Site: brandenburg
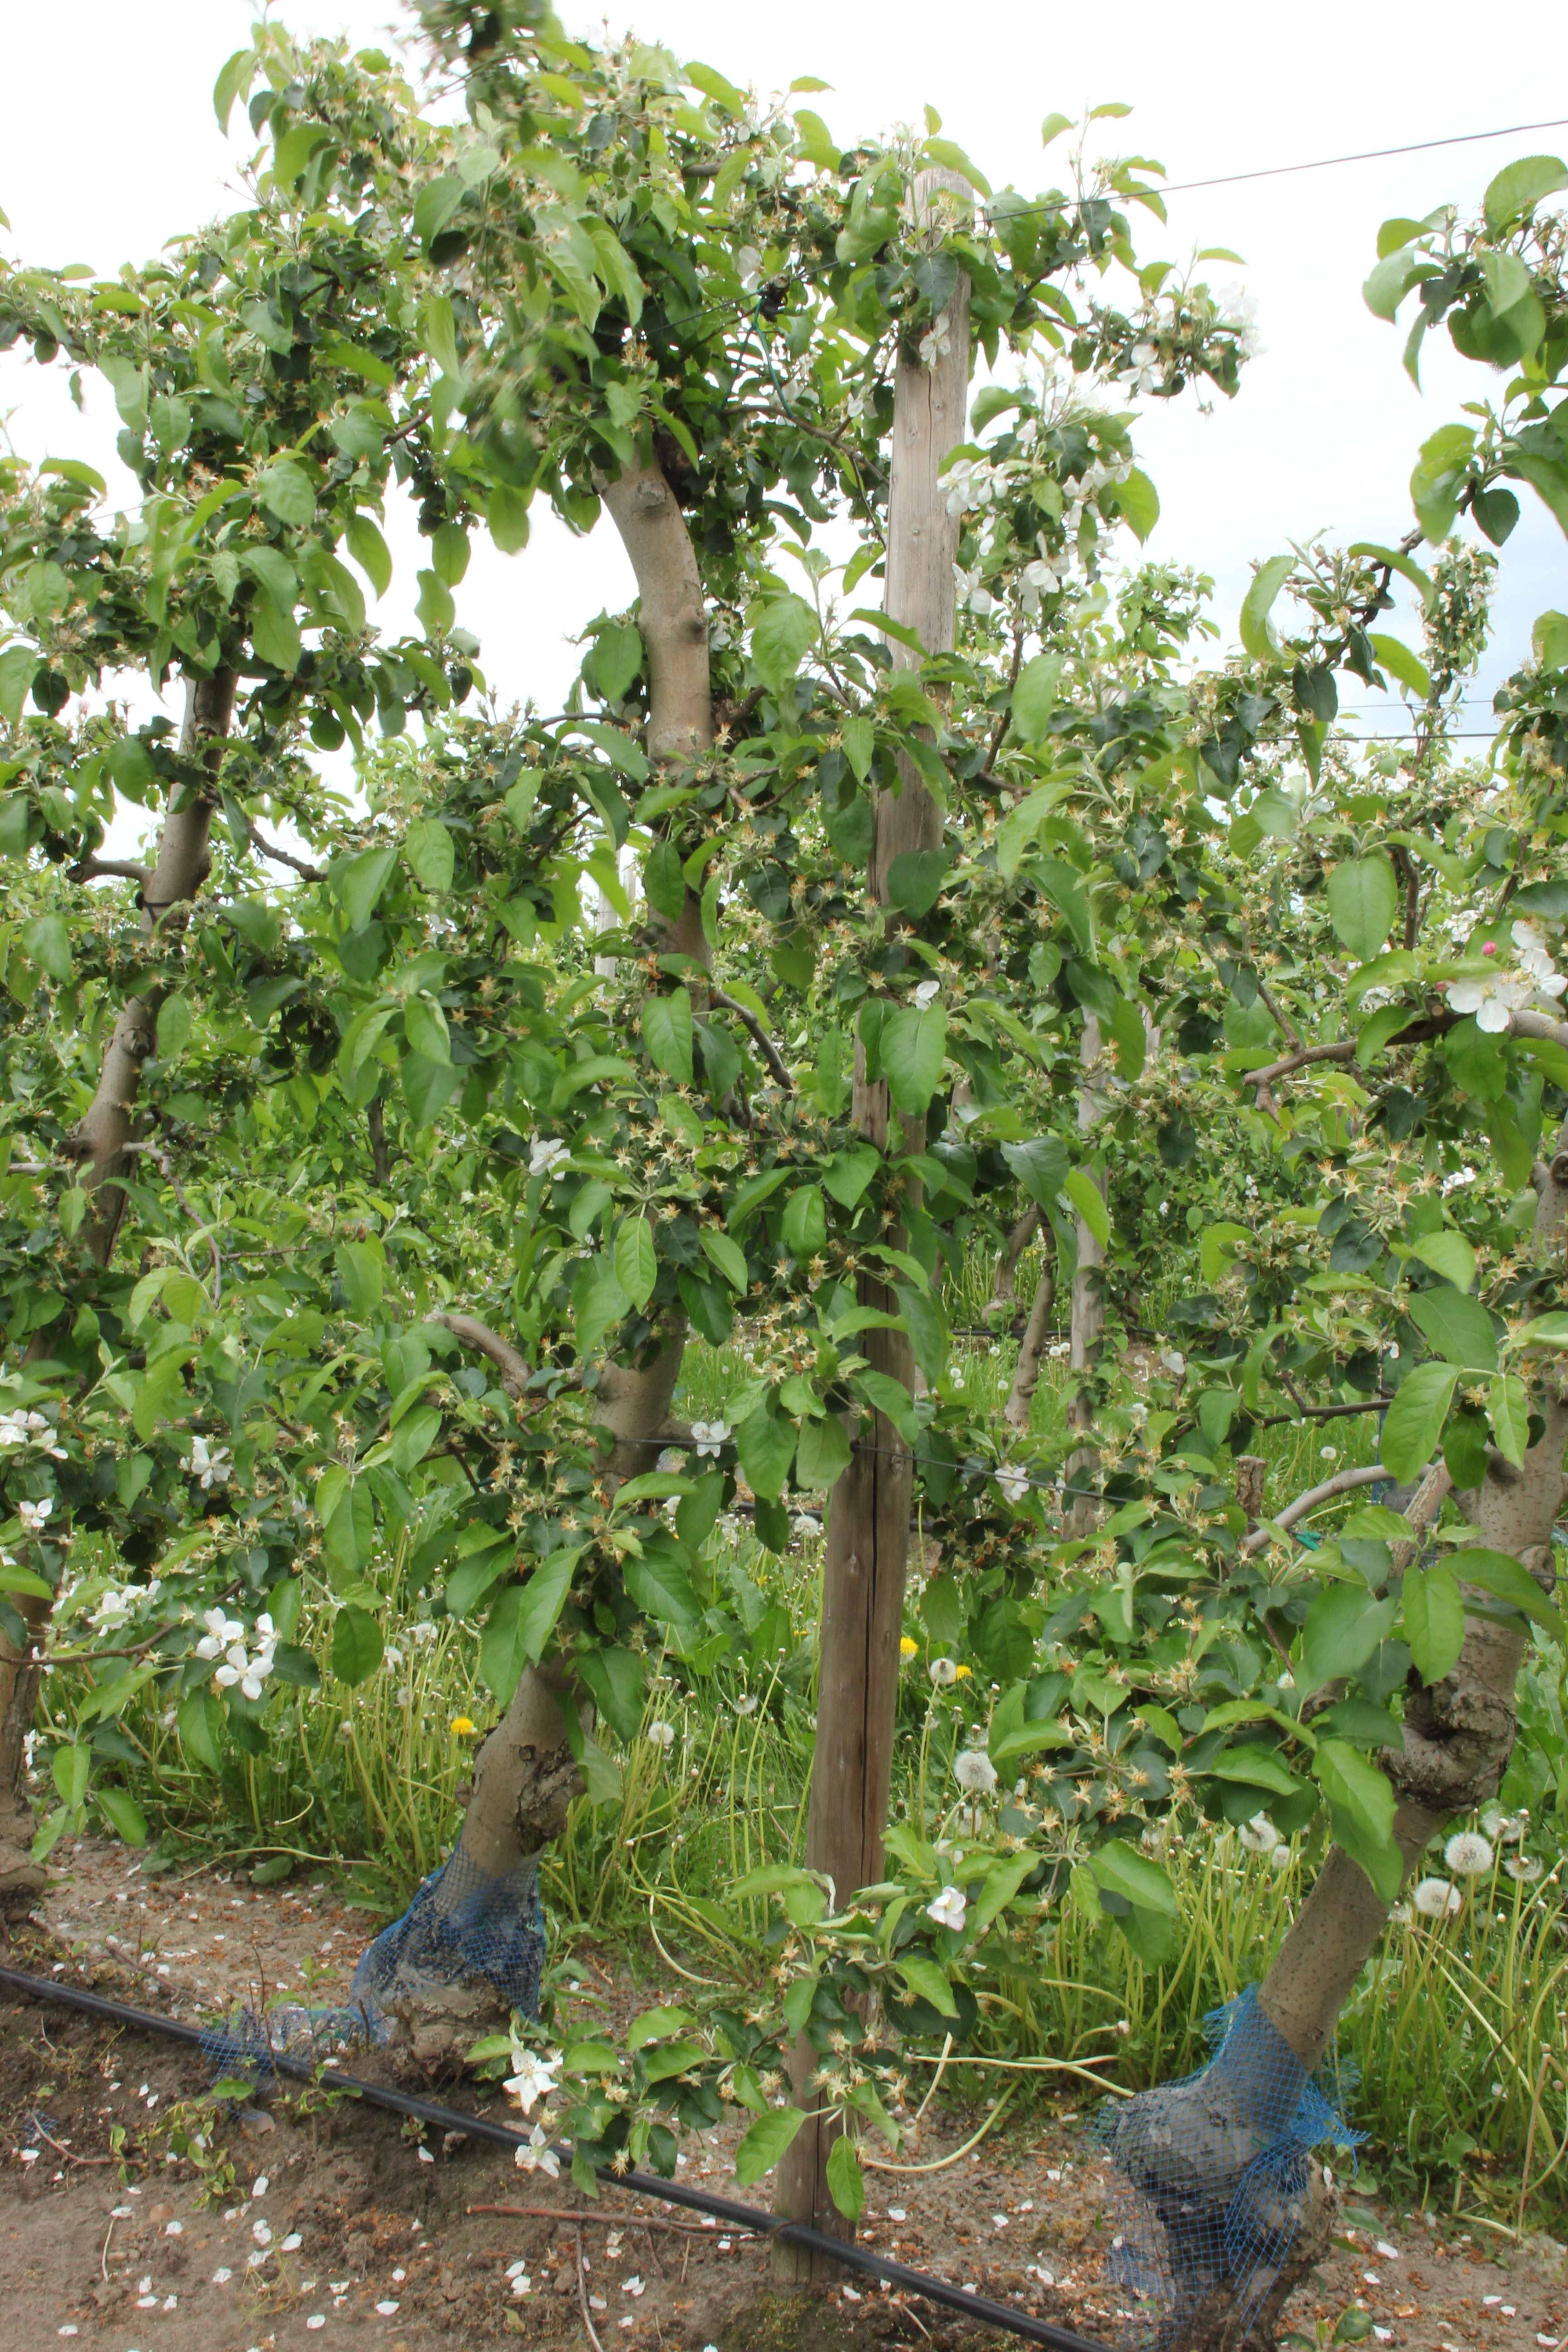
Growth stage (BBCH 67): Flowering